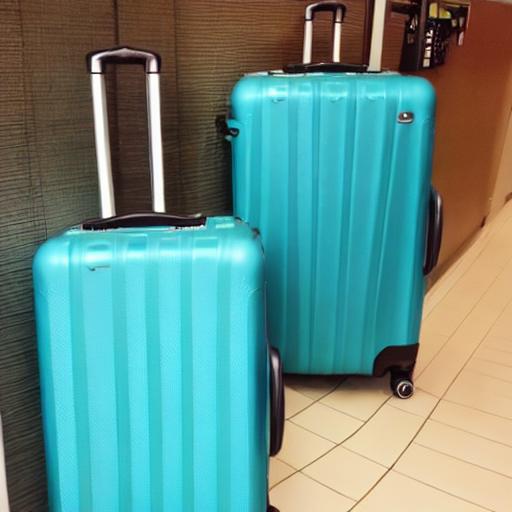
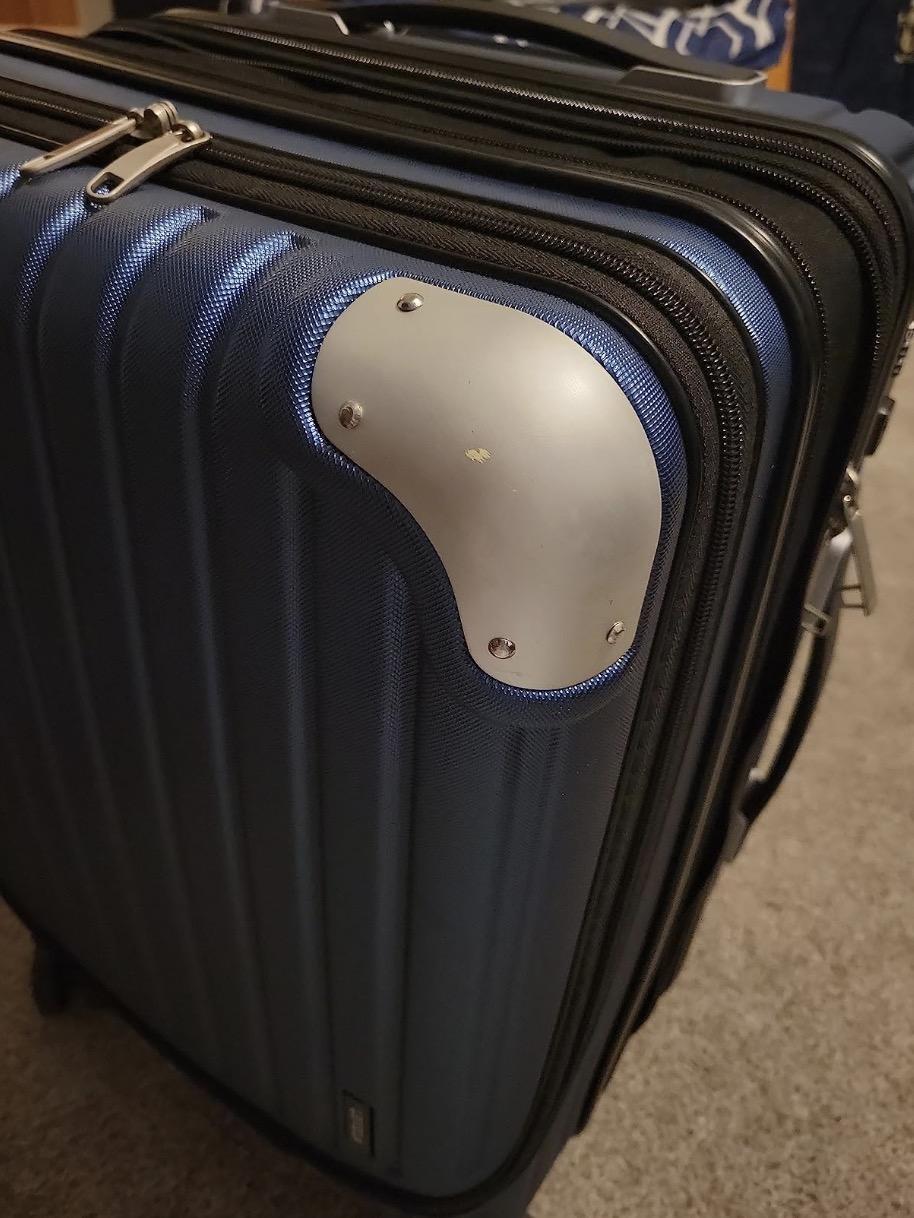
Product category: items_tea
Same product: no